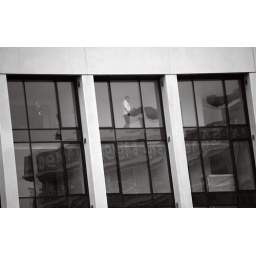
people in glass houses shouldn't use phones